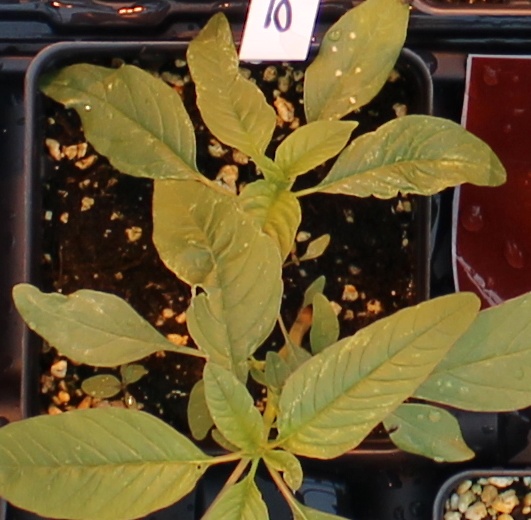
Label: Waterhemp